Yabba Falls

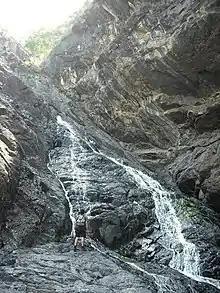
Yabba Falls, looking up at Stehbens Chute

Yabba Falls is a waterfall on Yabba Creek, a tributary of the Mary River, in Queensland, Australia. The waterfall is located within a 101 hectare reserve near Lake Borumba, in the Gympie Region, near the town of Jimna in the Conondale Range. Like other waterfalls in the area, Yabba Falls is surrounded by dense bush and pine plantations.